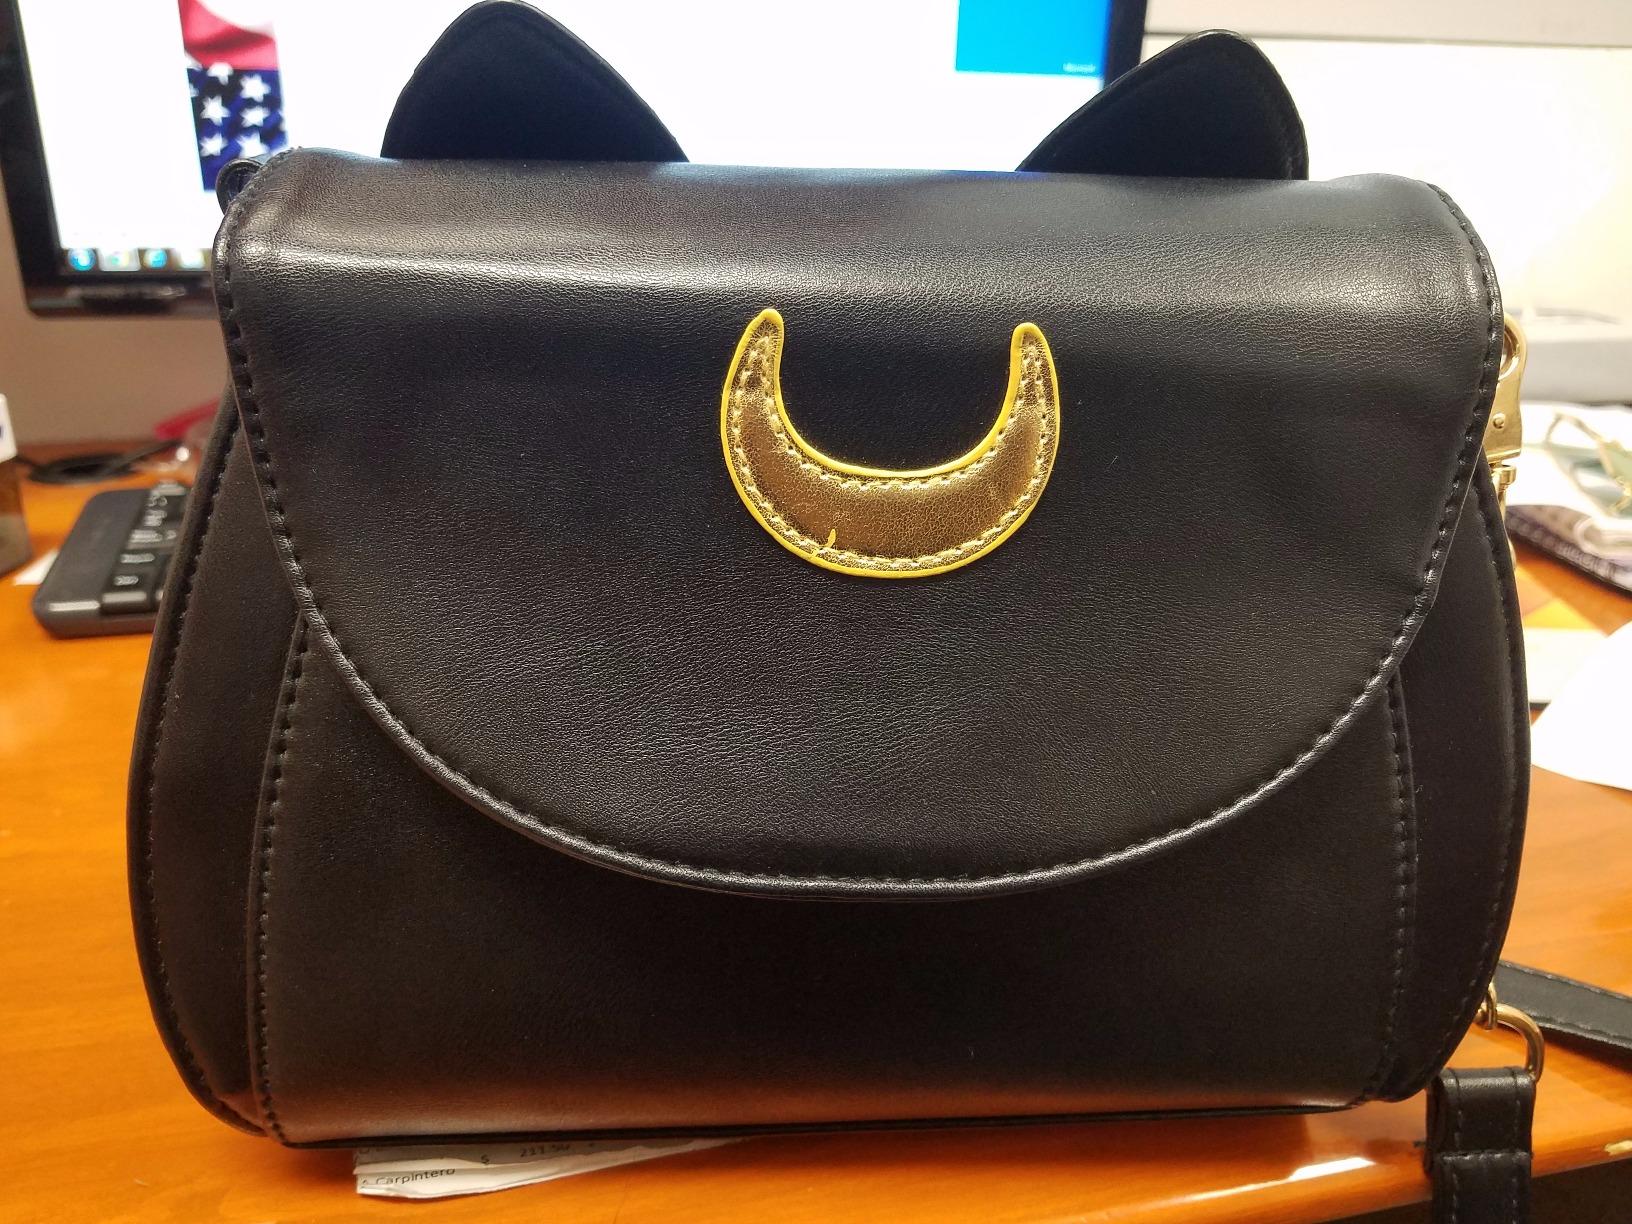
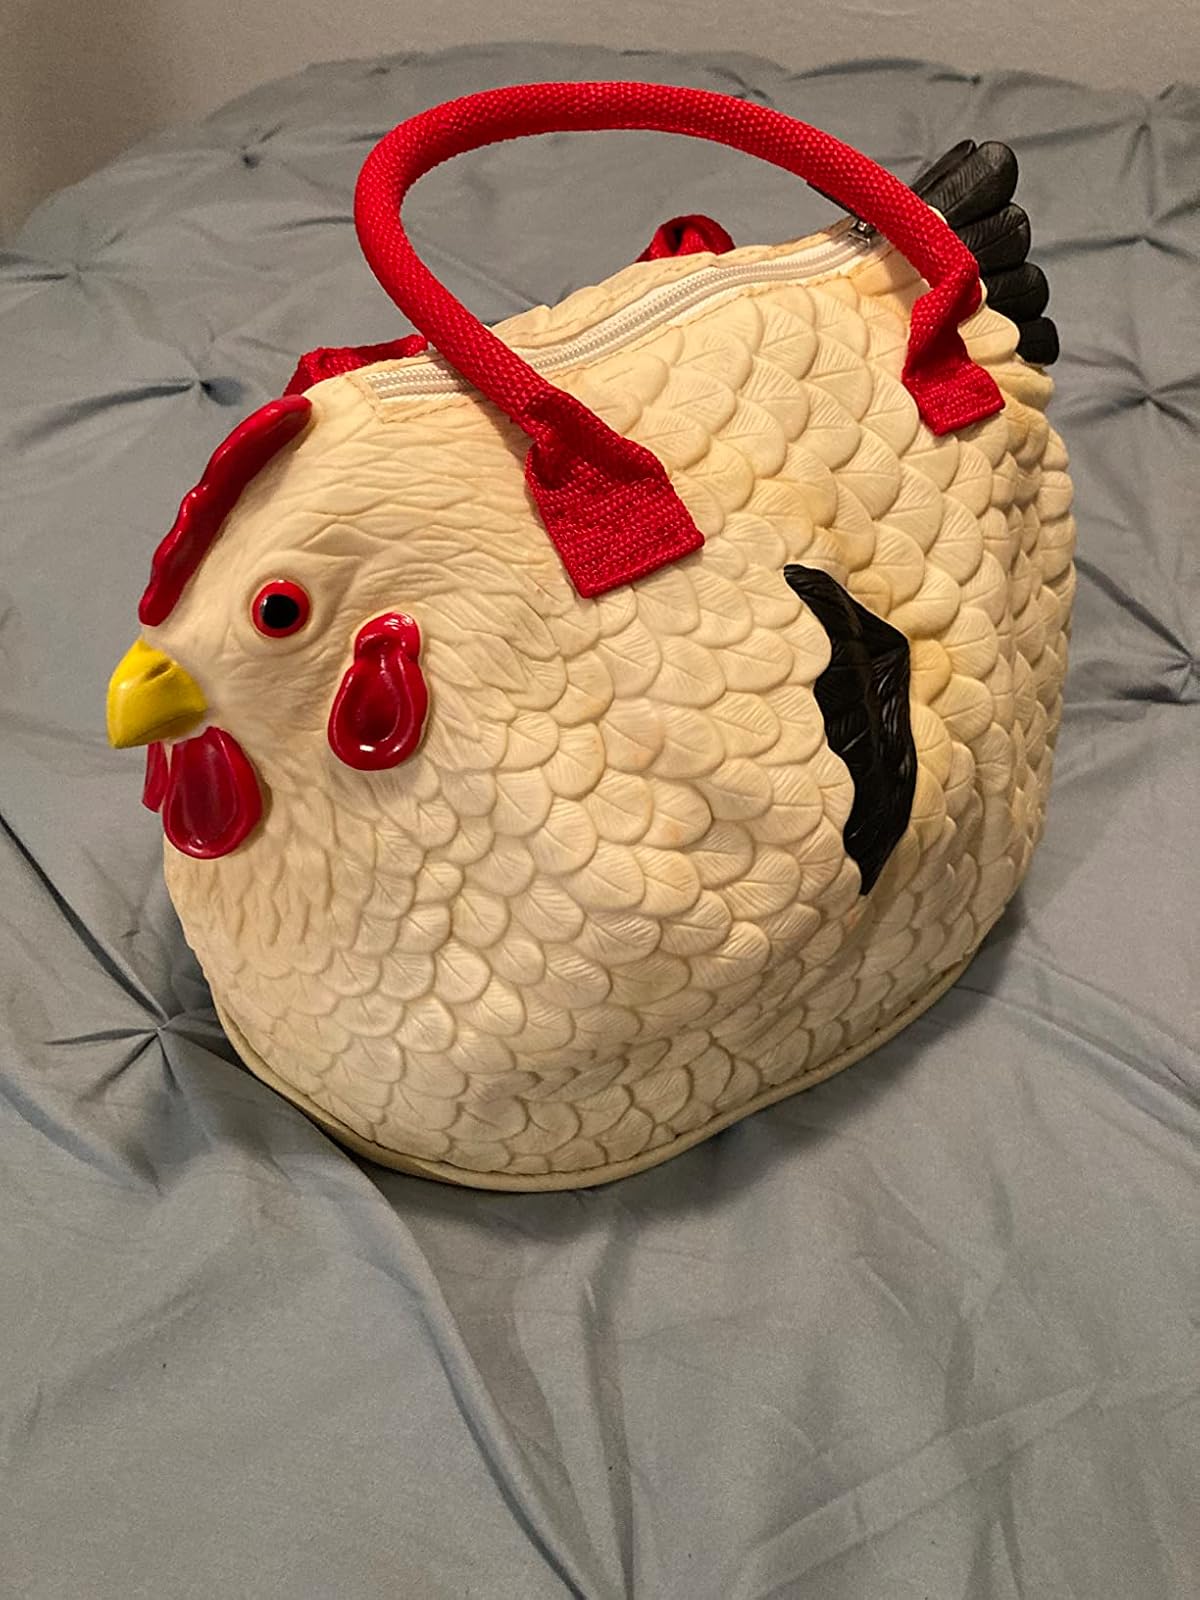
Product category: accessories_handbag
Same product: no